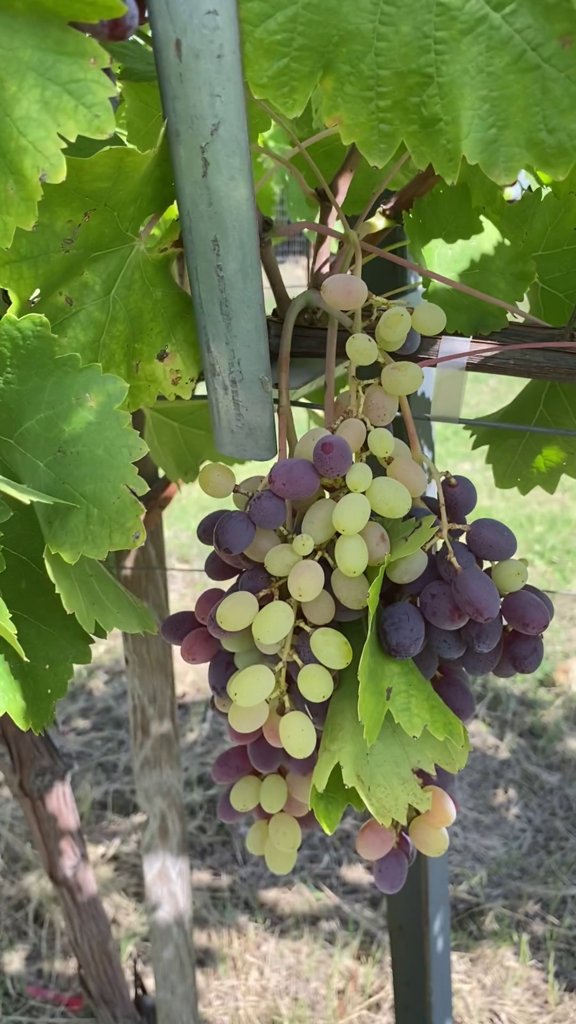
Berries visible: 115
Grape clusters: 1